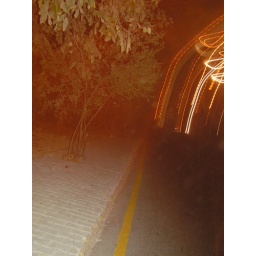
elephant under the sky